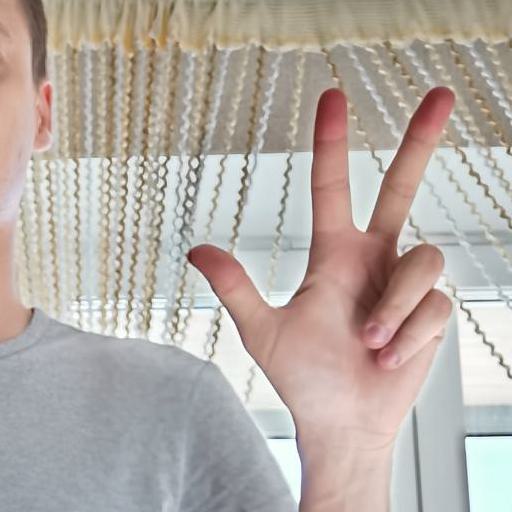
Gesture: three2